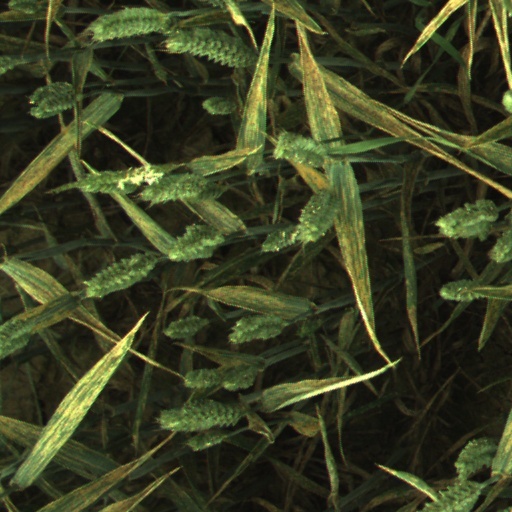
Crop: wheat